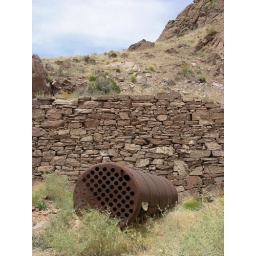
An old mine in Condor Canyon. The rock wall was beautiful!